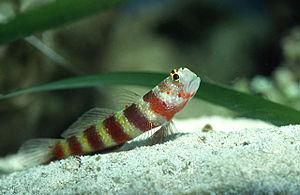
Les Gobiinae sont une sous-famille de la famille des Gobiidae, regroupant certaines espèces de poissons appelés gobies.